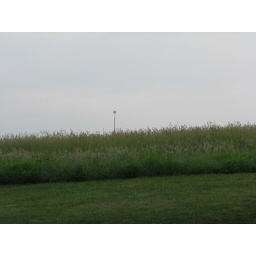
Pair perched on an old windsock in the field behind our house